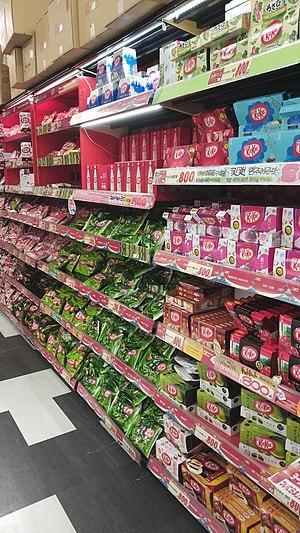
Kit Kat est une marque de biscuits enrobés de chocolat créée en Angleterre en 1935 par Rowntree et actuellement fabriquée dans le monde entier par Nestlé, qui a racheté Rowntree en 1988, sauf aux États-Unis, où les Kit Kat sont fabriqués par Hershey's.